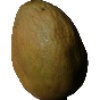
Label: Papaya 1